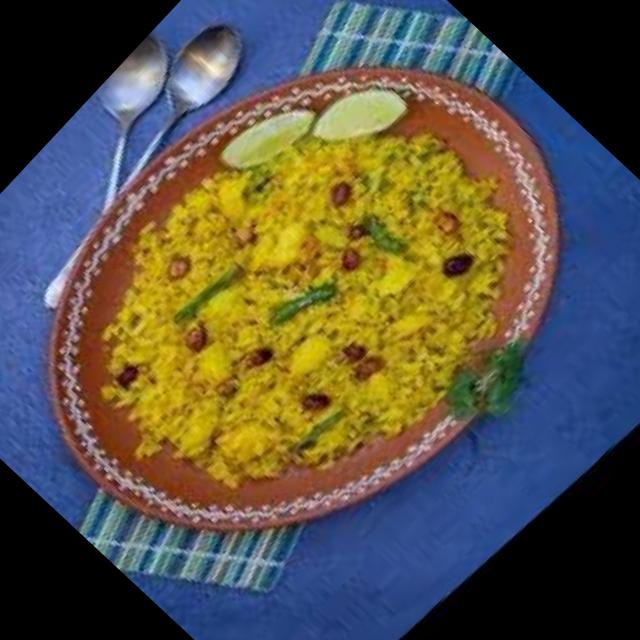
Dish: poha